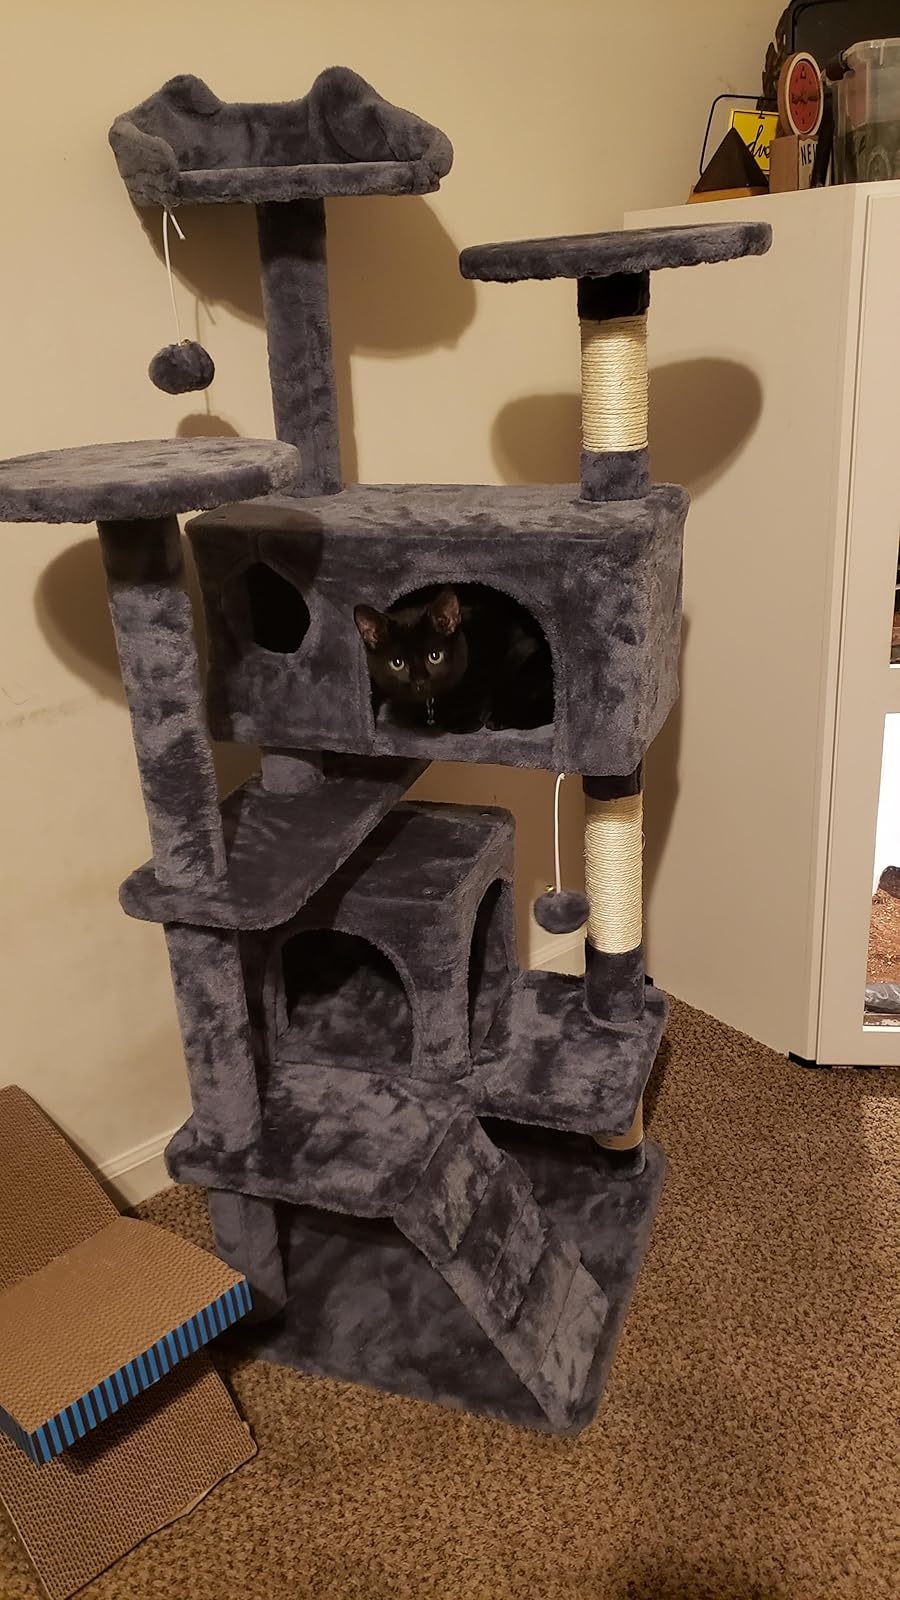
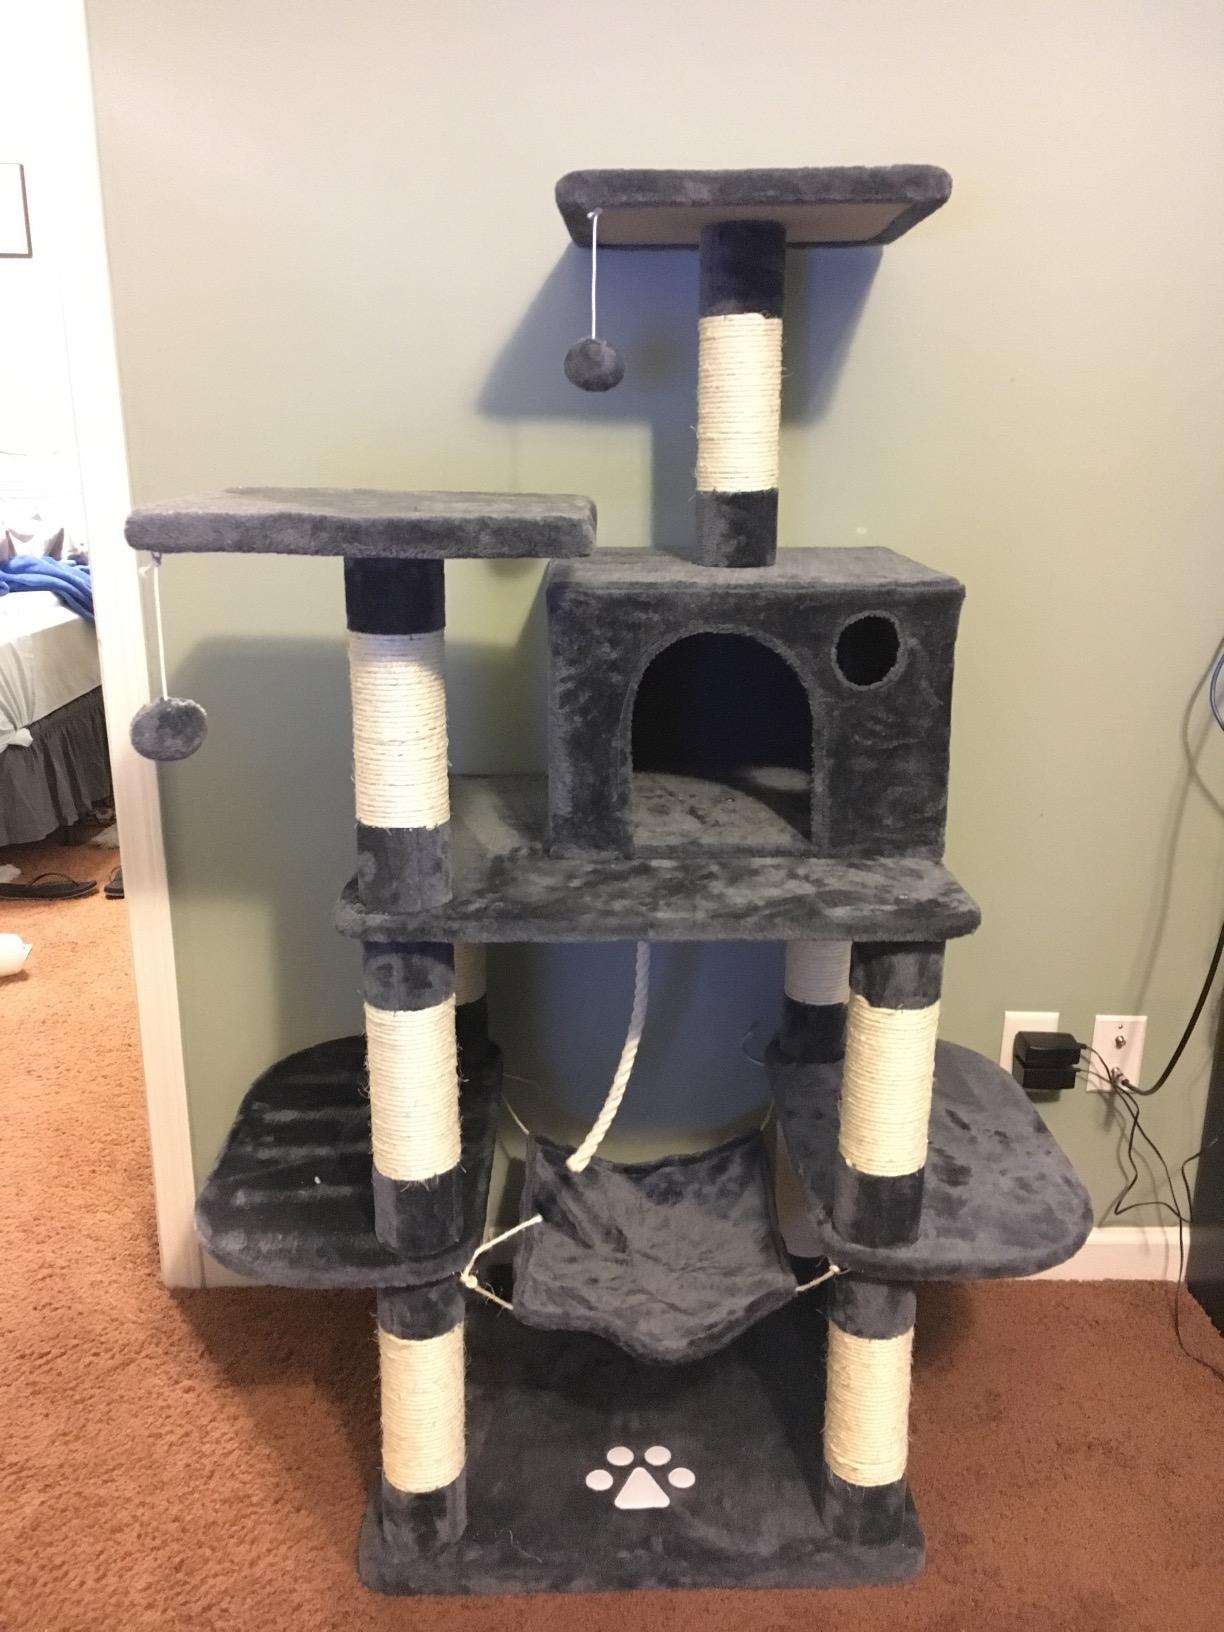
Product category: items_cat tree
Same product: no